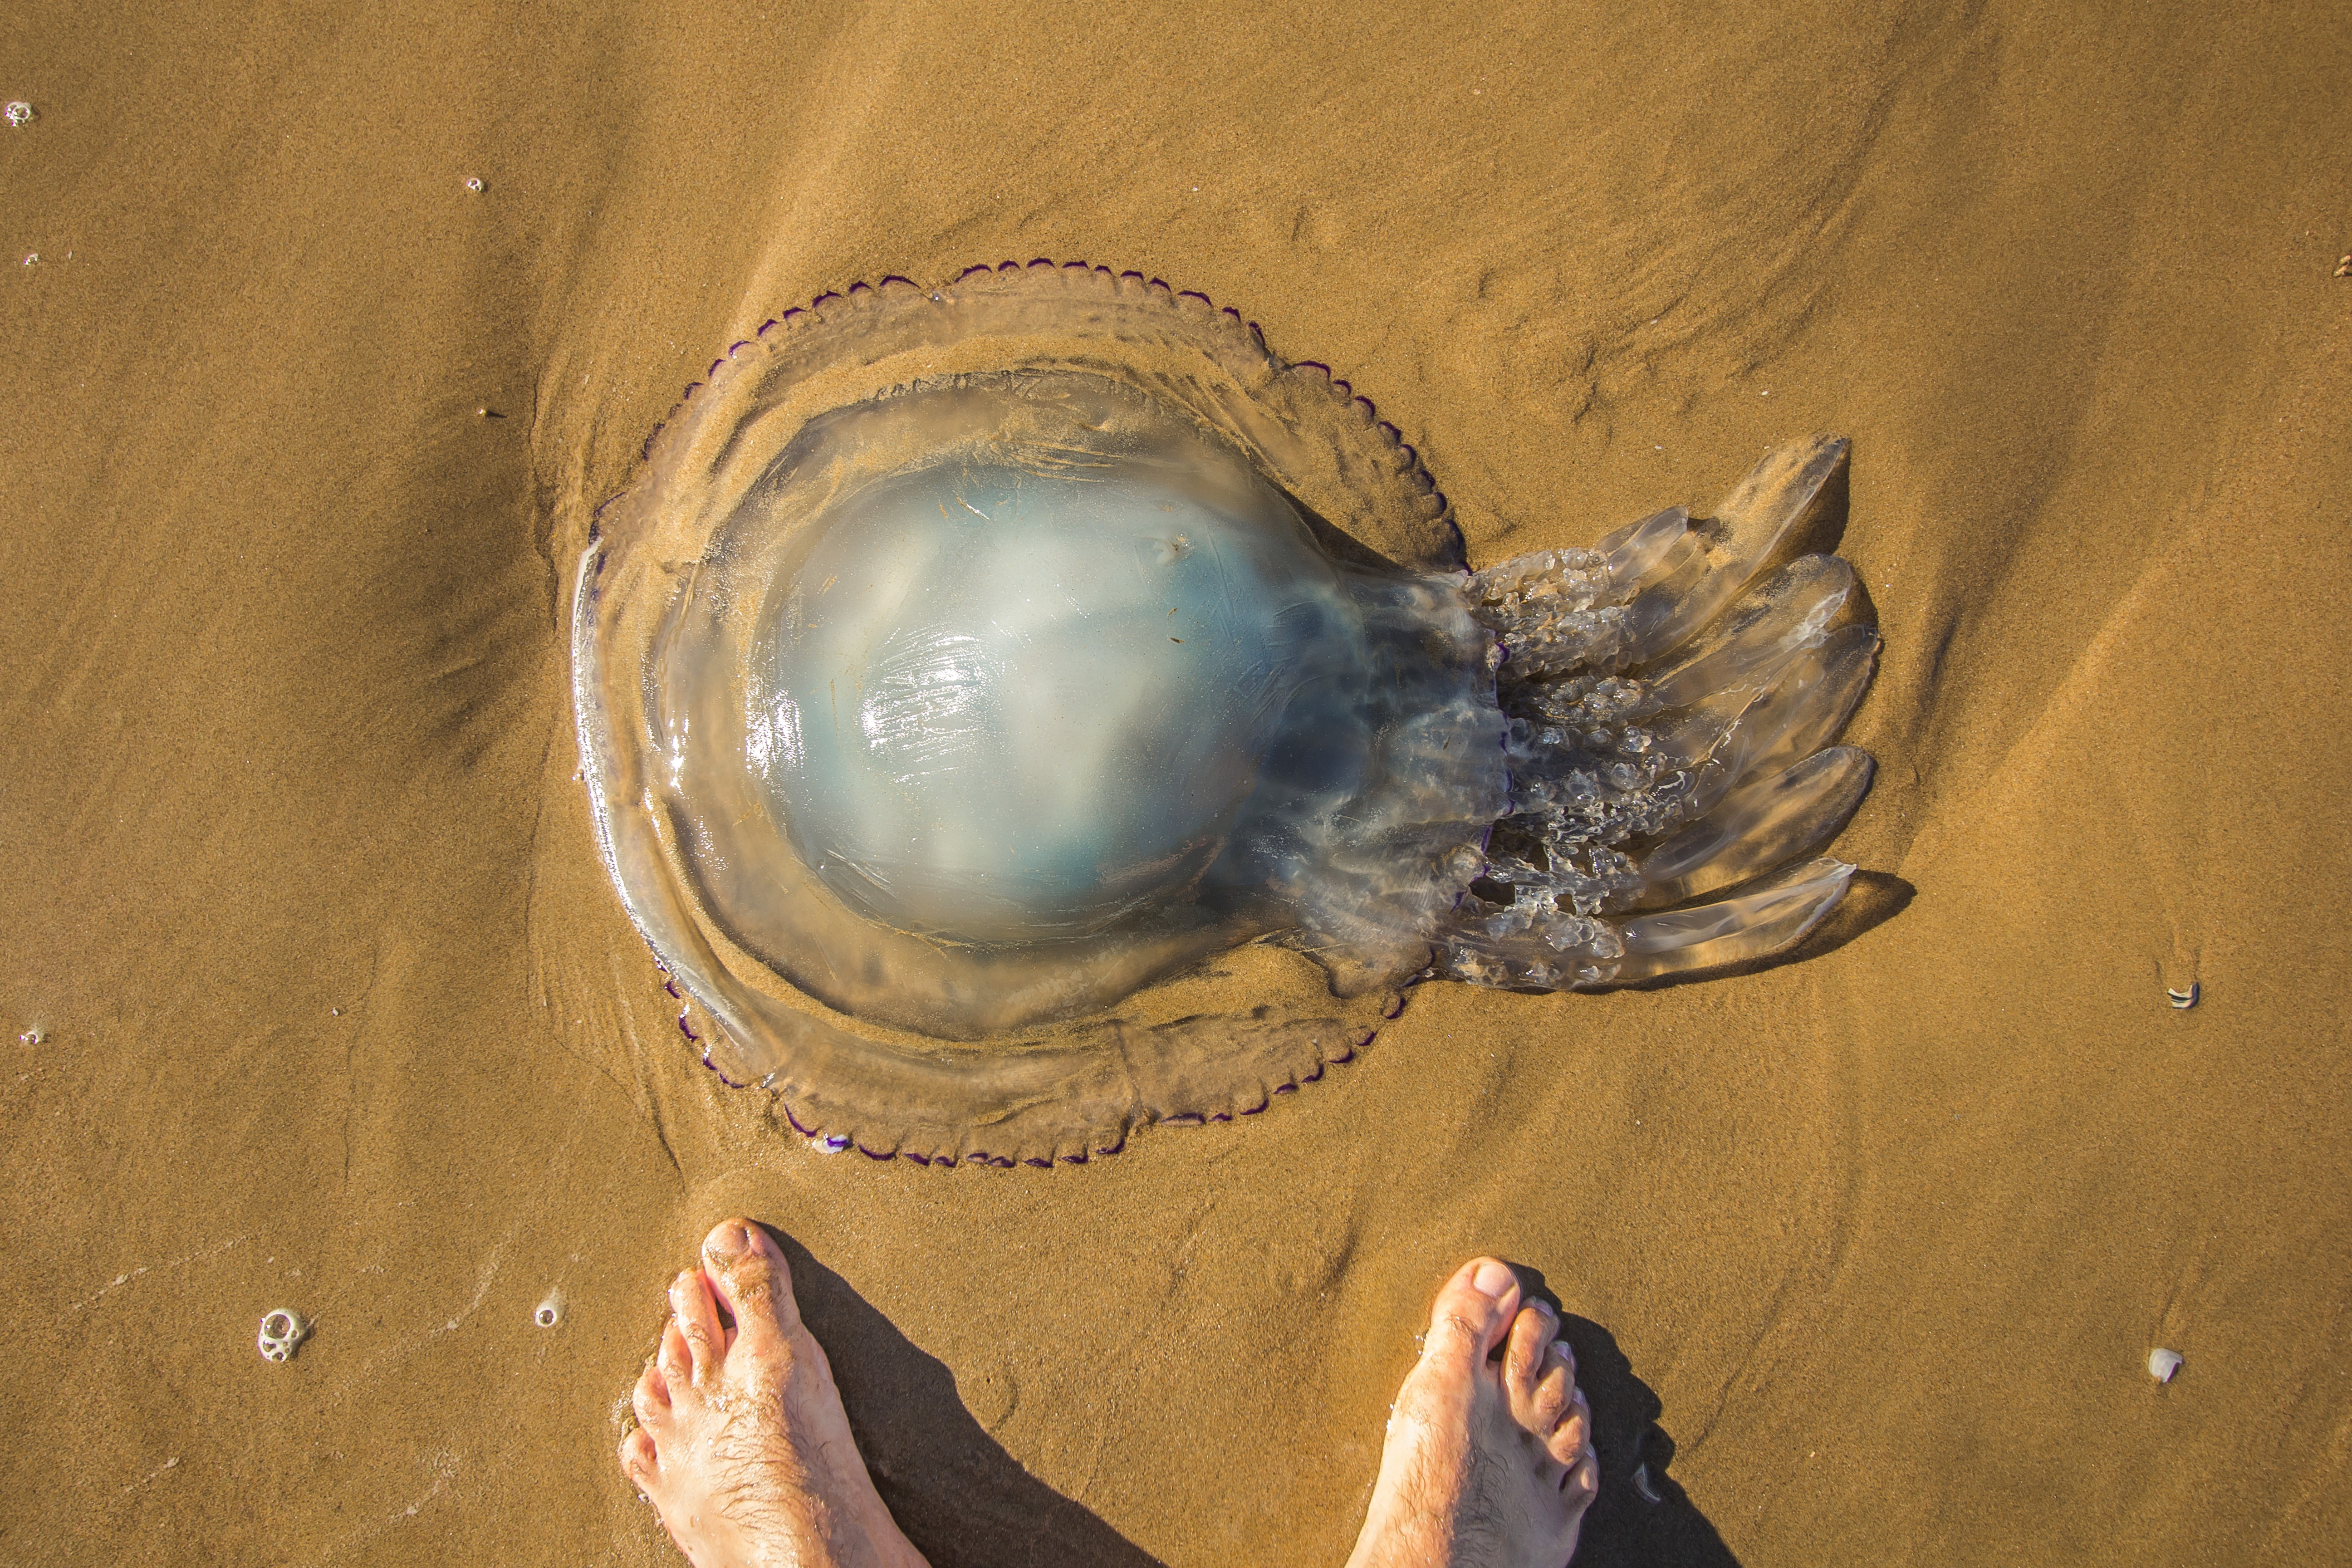
hand, beach, water, sand, ocean, photography, reflection, color, jellyfish, painting, close up, human body, wales, art, organ, macro photography